Five Six Seven Eight

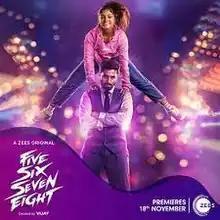

Five Six Seven Eight, also known as 5678, is an Indian Tamil-language teen dance drama series directed by A. L. Vijay, Prasanna JK, and Mrudhula Sridharan and produced by A.L. Alagappan and Hitesh Thakkur, starring Ditya Bhande, Nagendra Prasad and Chinni Prakash. It follows the lives of gifted middle-class youngsters turned financially disadvantaged dancers who work hard to overcome difficulty and achieve their dreams. It premiered on ZEE5 on 18 November 2022.